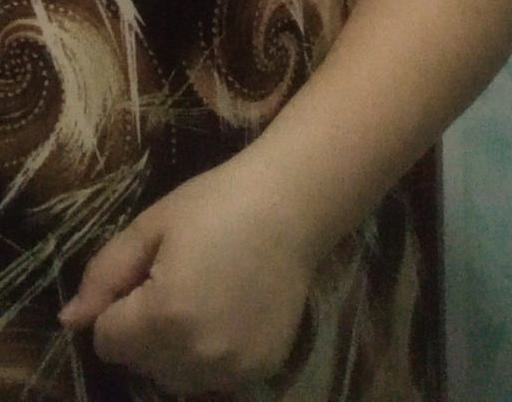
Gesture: no_gesture